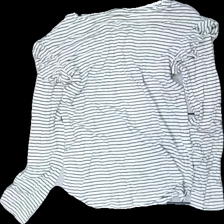
View: front
Type: Top
Category: Ladies
Brand: H&M
Colors: White, Black
Material: 100% viscose
Pattern: Striped
Cut: Regular
Size: XS
Season: All
Price range: <50
Recommended usage: Recycle